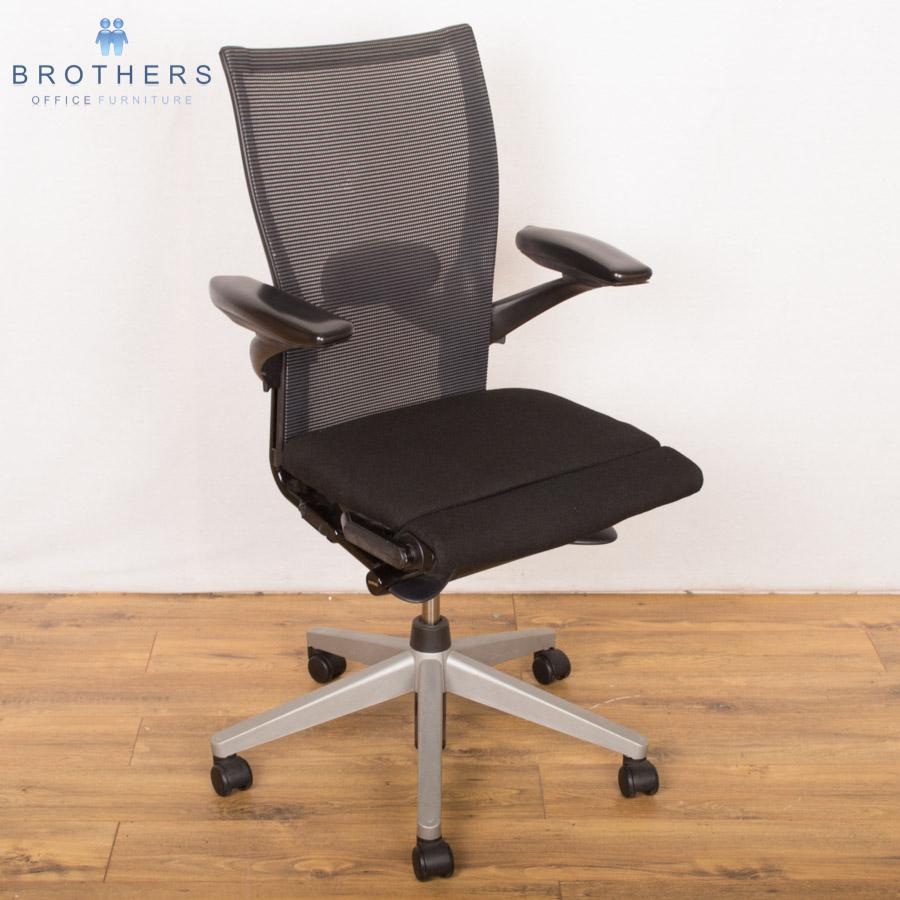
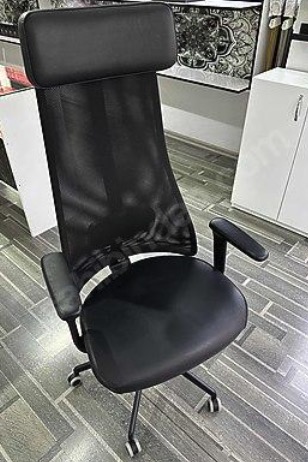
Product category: items_chair
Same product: no